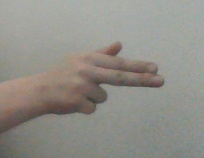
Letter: ghain